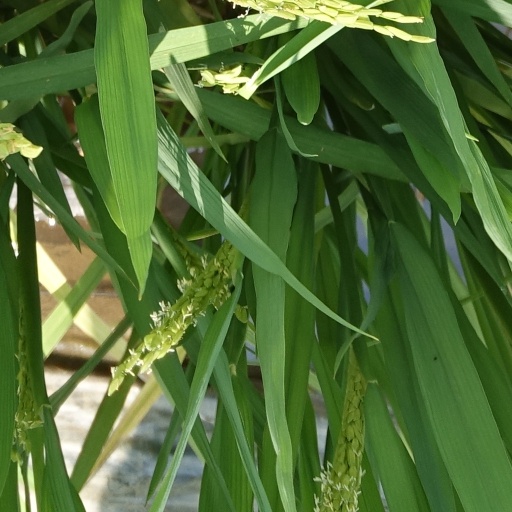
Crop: rice